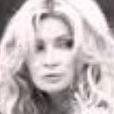
Age: 37